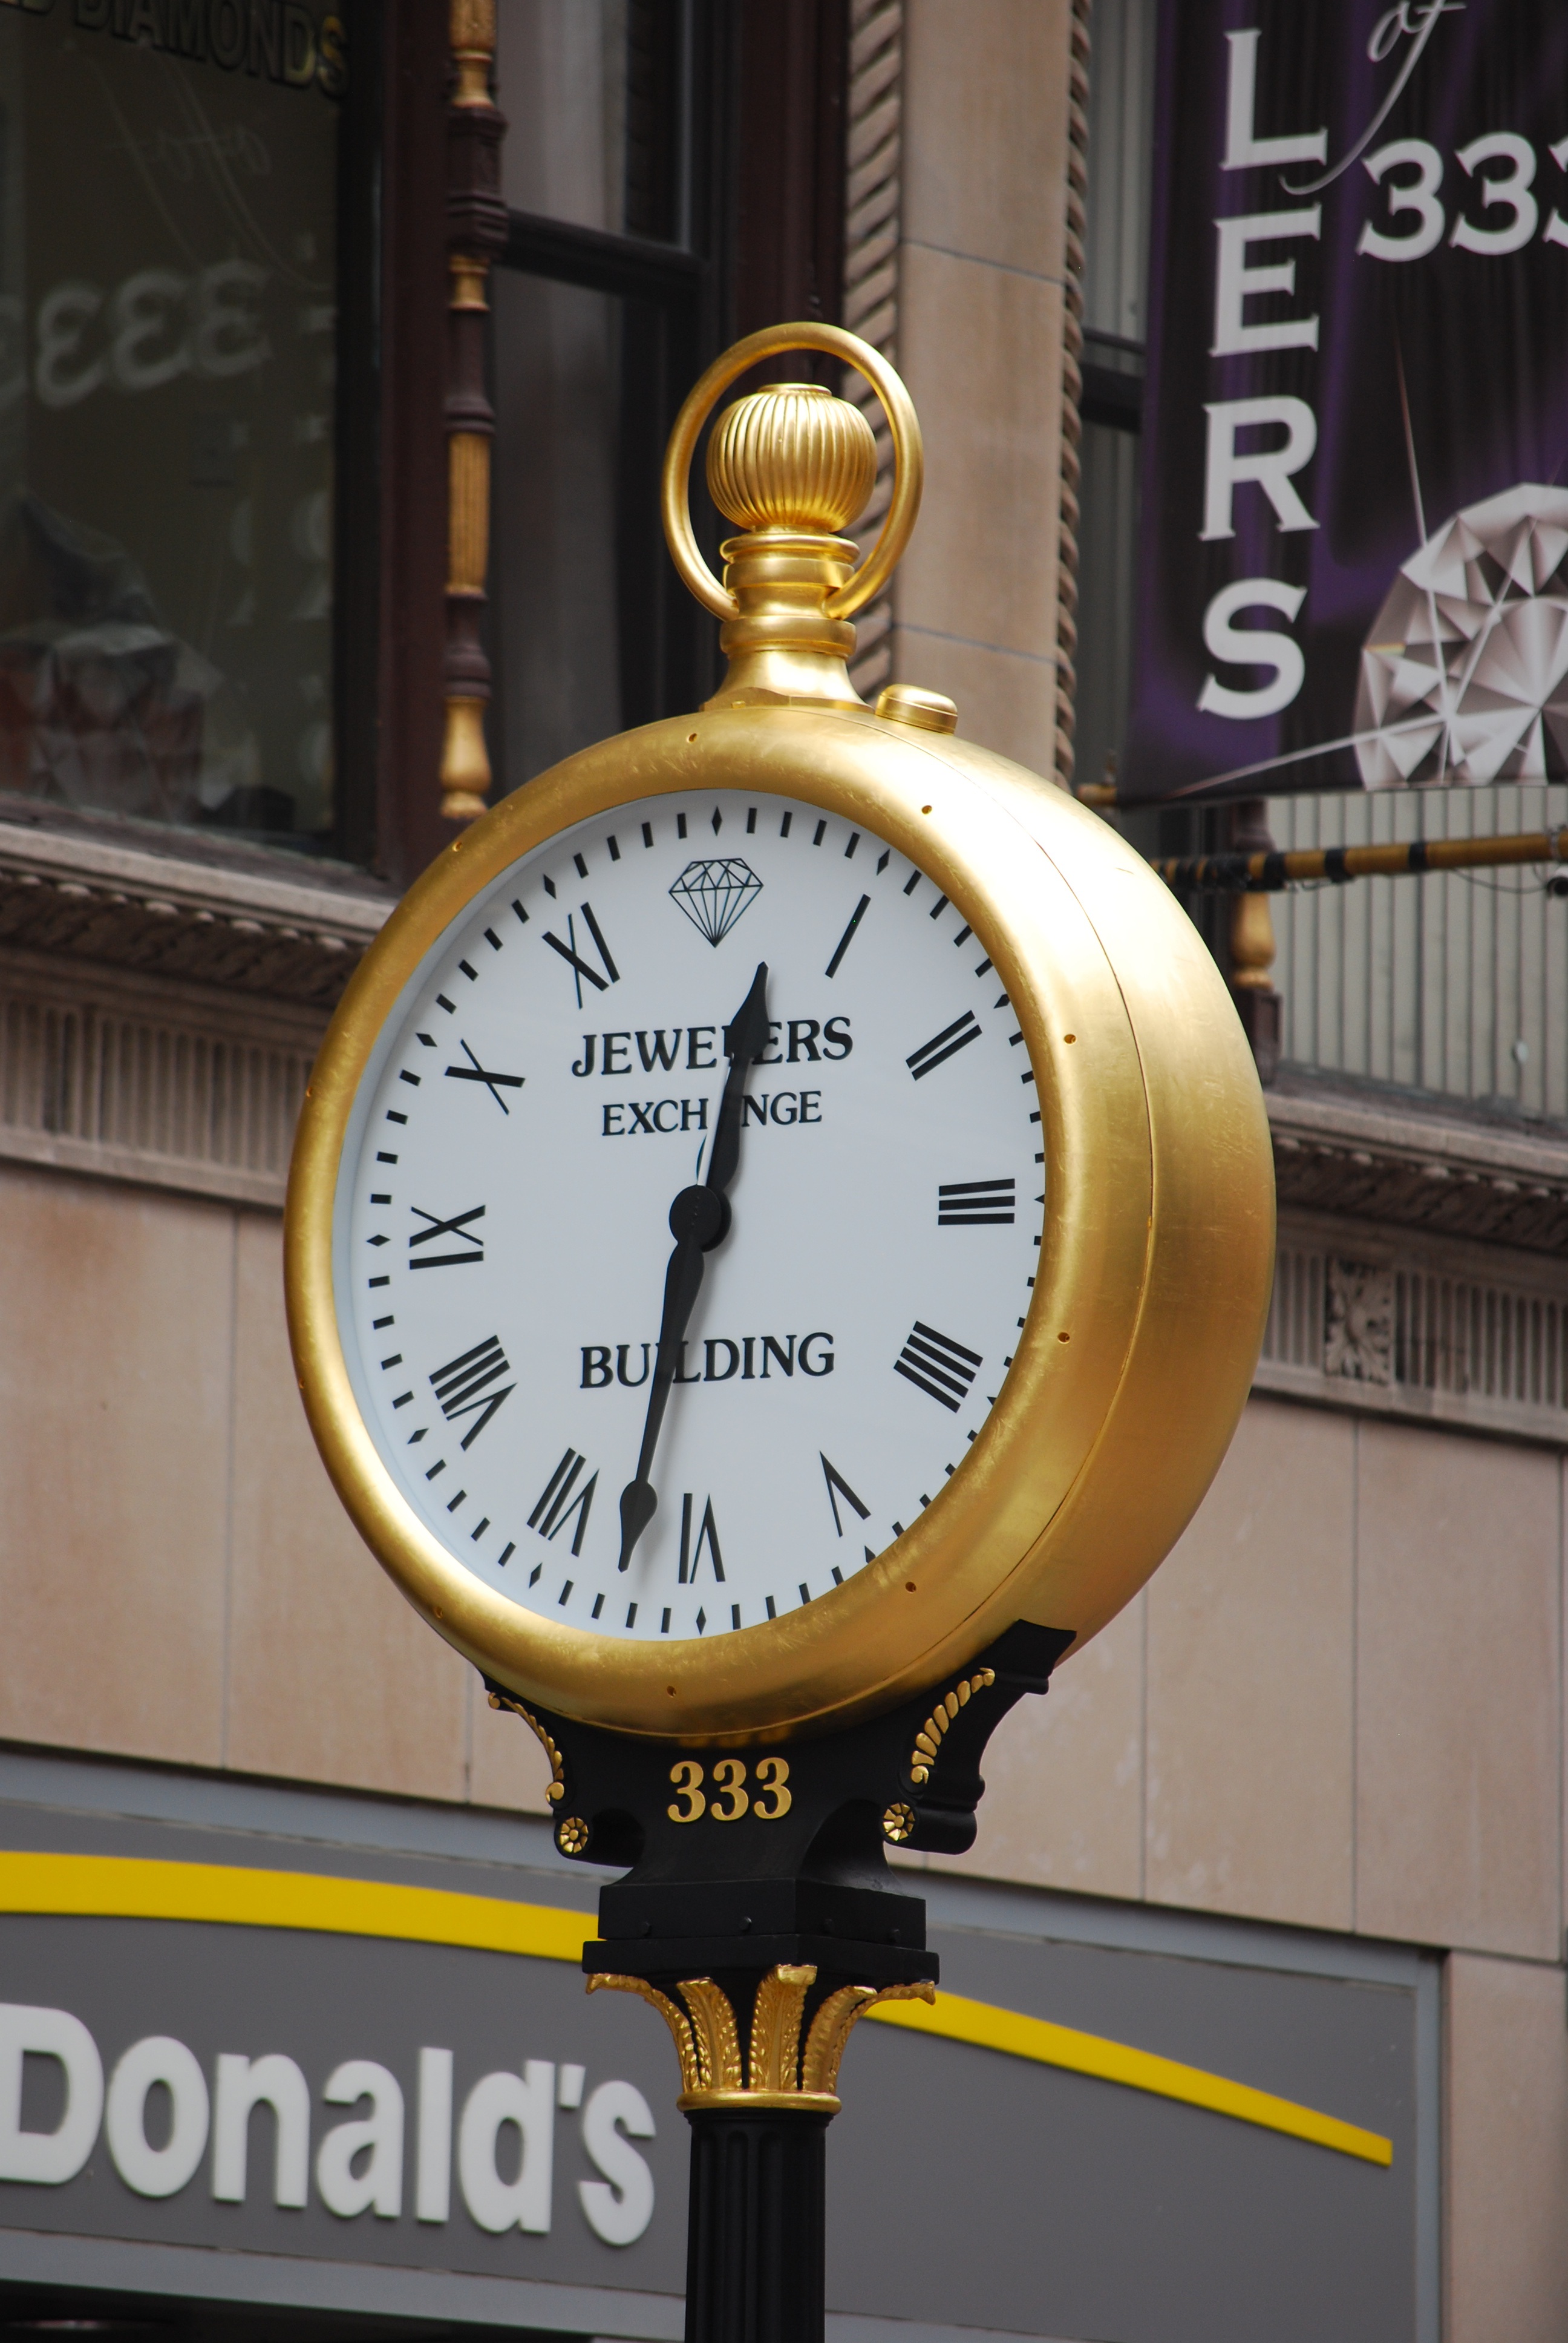
watch, house, clock, time, hour, yellow, bell tower, calendar, chimes, ornaments, minutes, watches